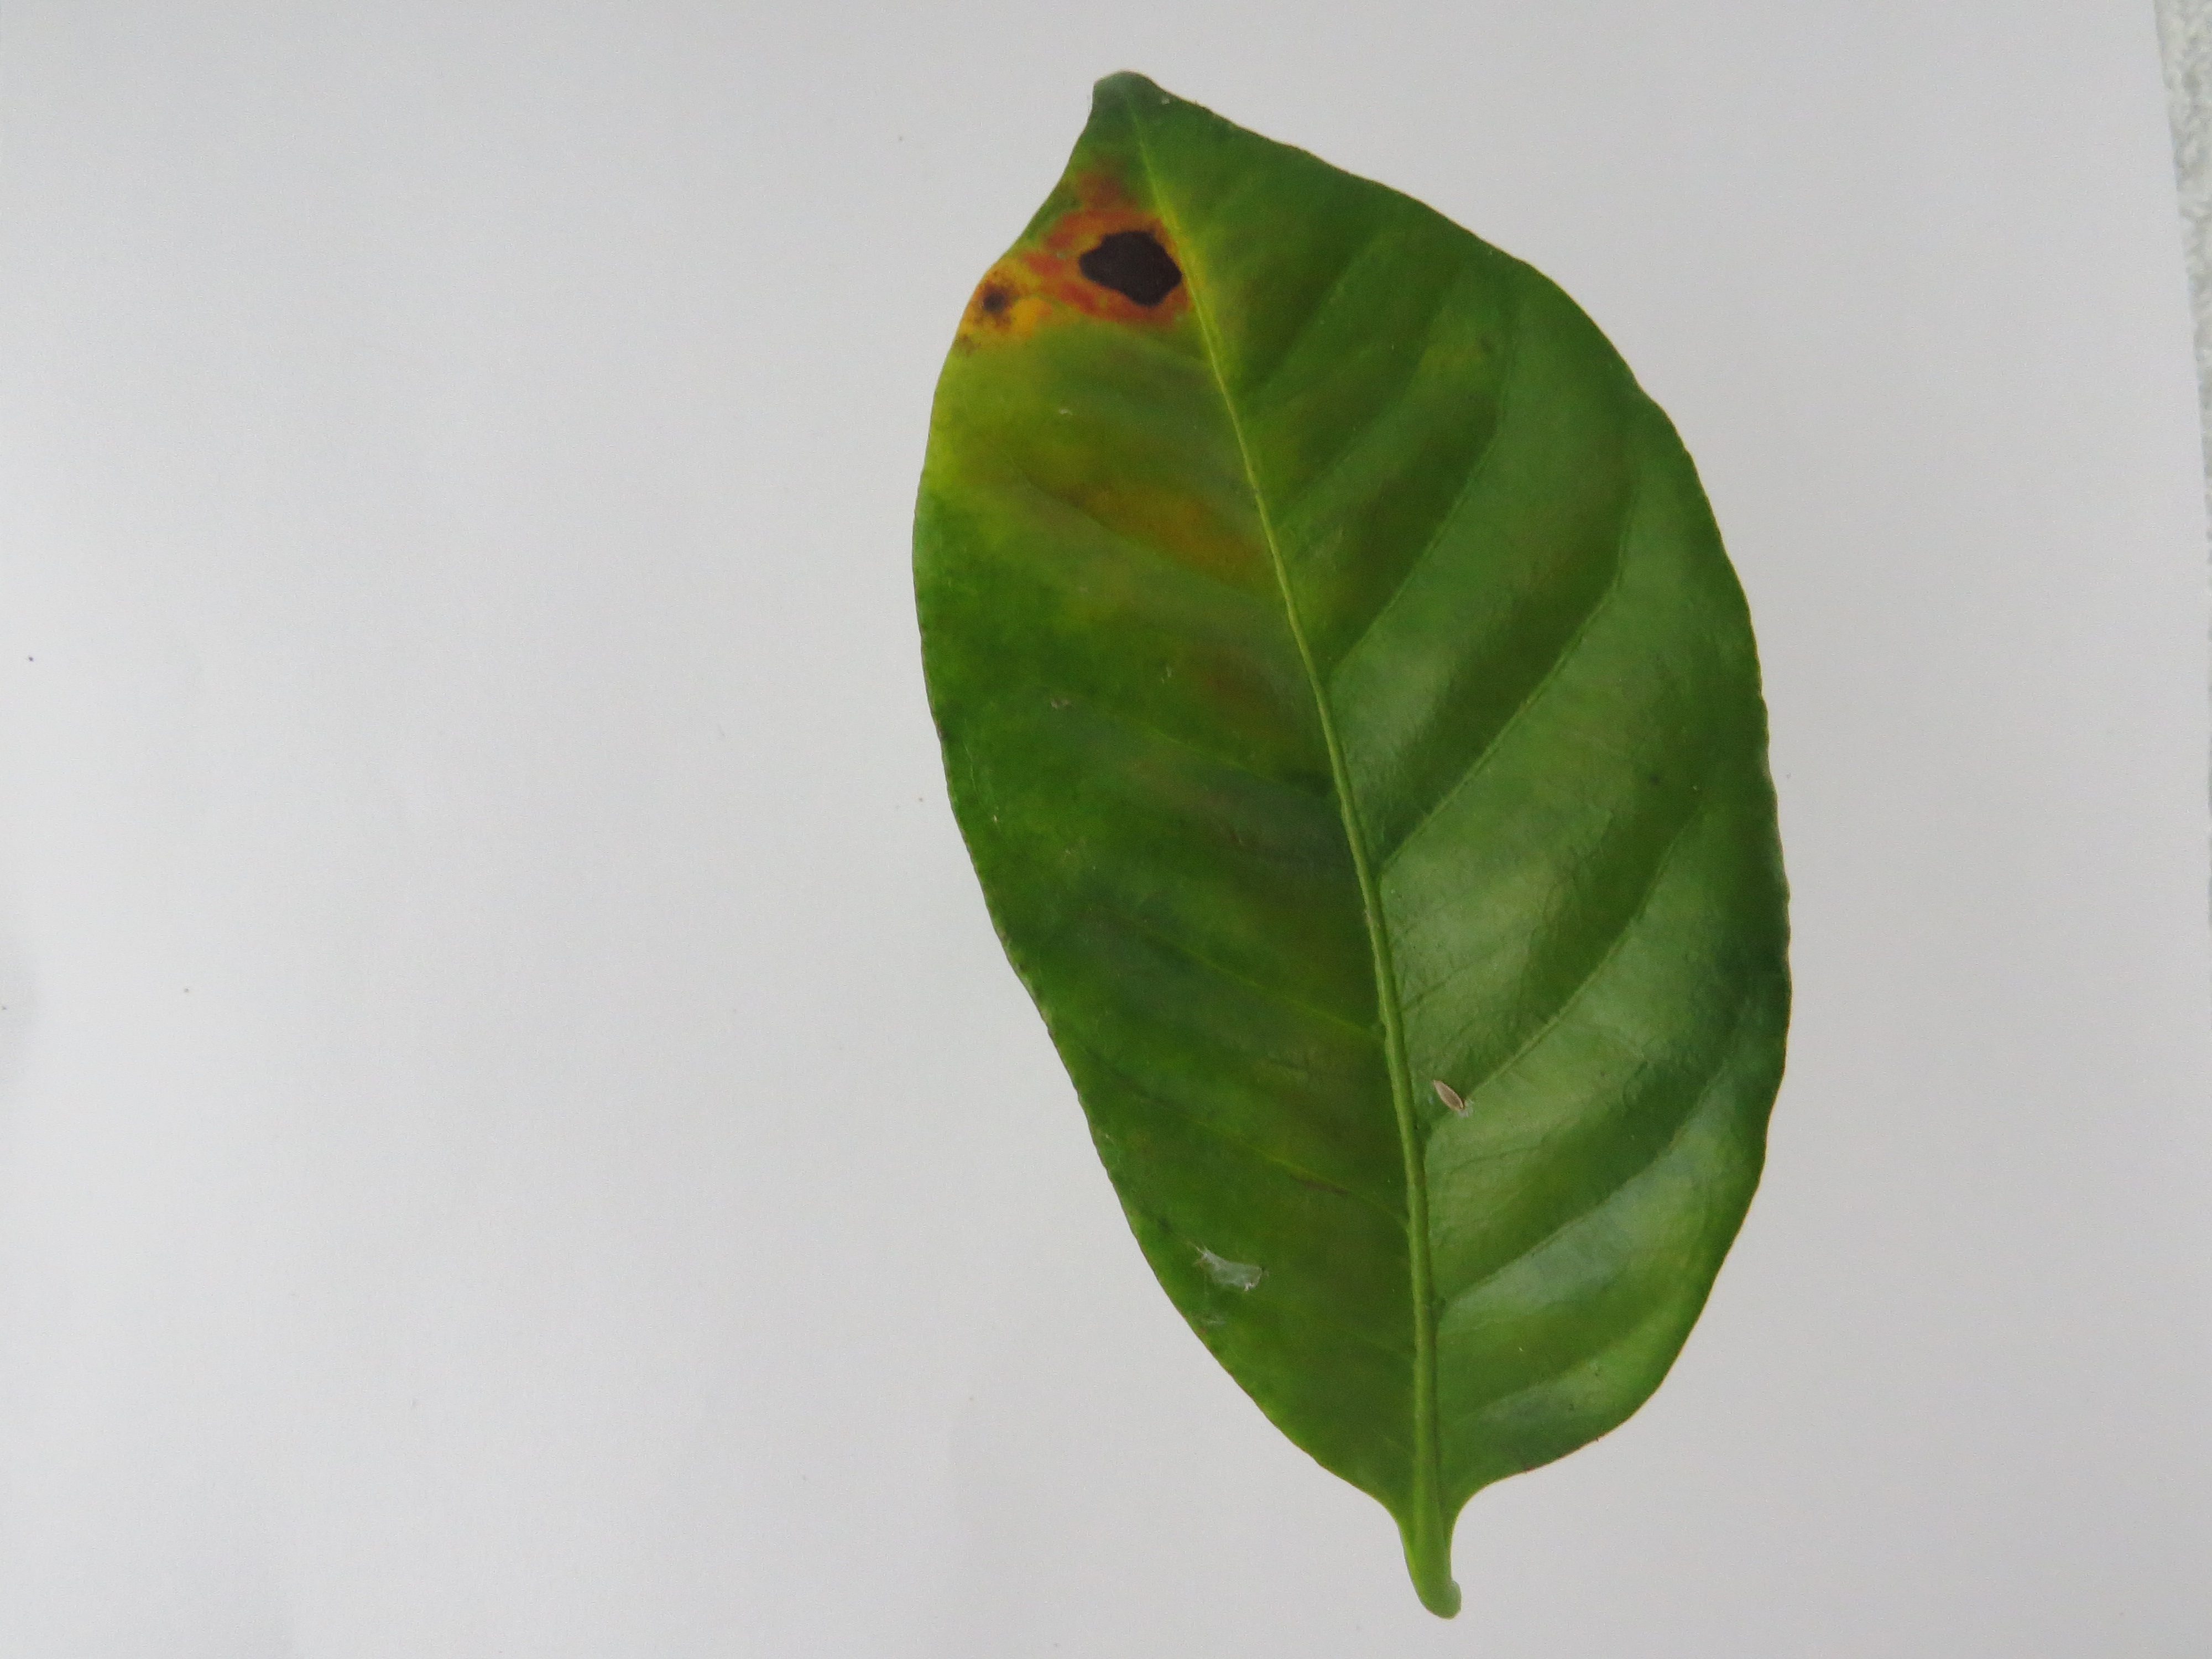
Label: phosphorus-P